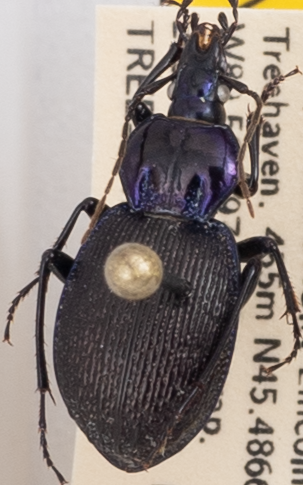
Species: Sphaeroderus stenostomus lecontei
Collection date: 2021-07-20
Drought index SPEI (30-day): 0.184
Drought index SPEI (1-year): -0.074
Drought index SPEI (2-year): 1.13